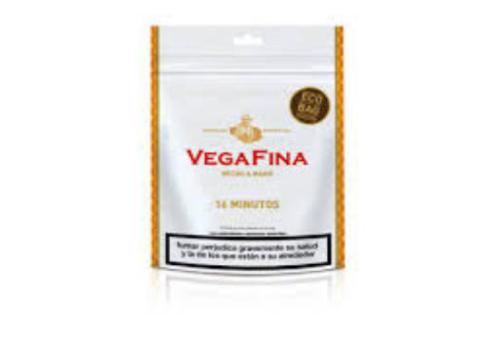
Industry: Necessities